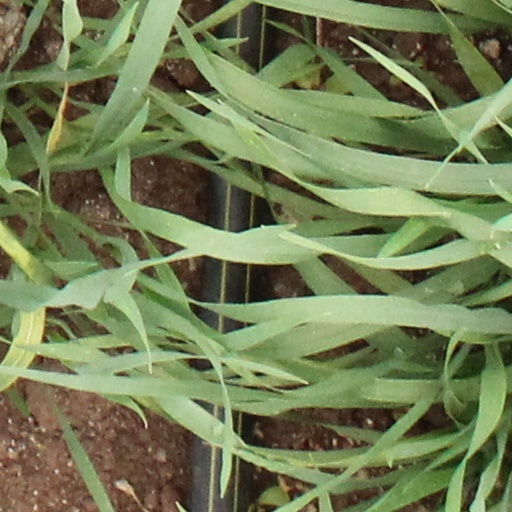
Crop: wheat